Final Fantasy IV: The Complete Collection

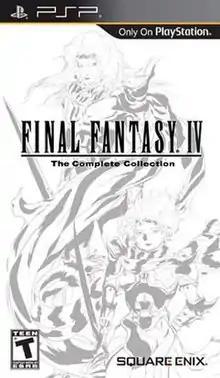
North American box art

is a compilation consisting of enhanced ports of the role-playing video games "Final Fantasy IV" (1991) and "" (2008), as well as a new scenario called "Final Fantasy IV Interlude", which is set between the two games. It was published by Square Enix for the PlayStation Portable in Japan on March 24, 2011, with other markets released in April. It was also released as digital download.